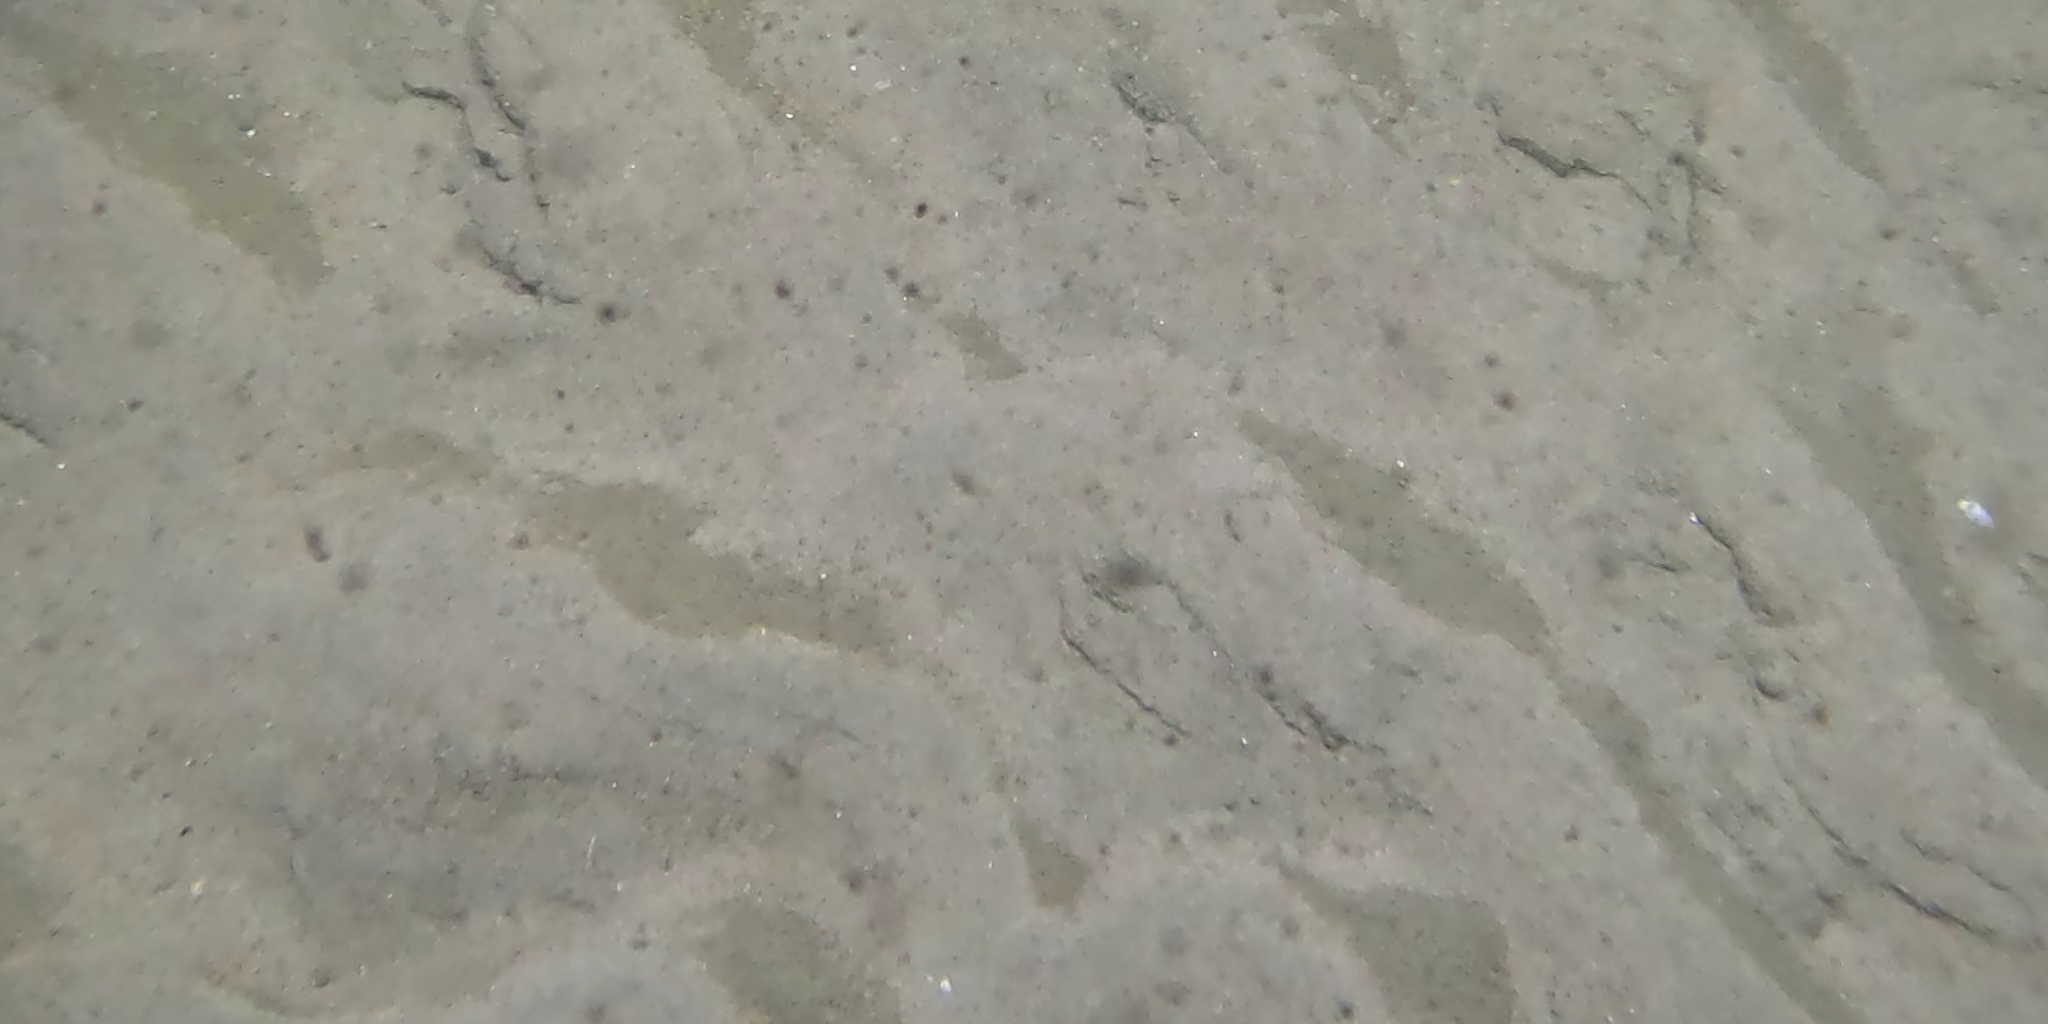
Seabed habitat: sand